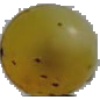
Label: Grape White 3